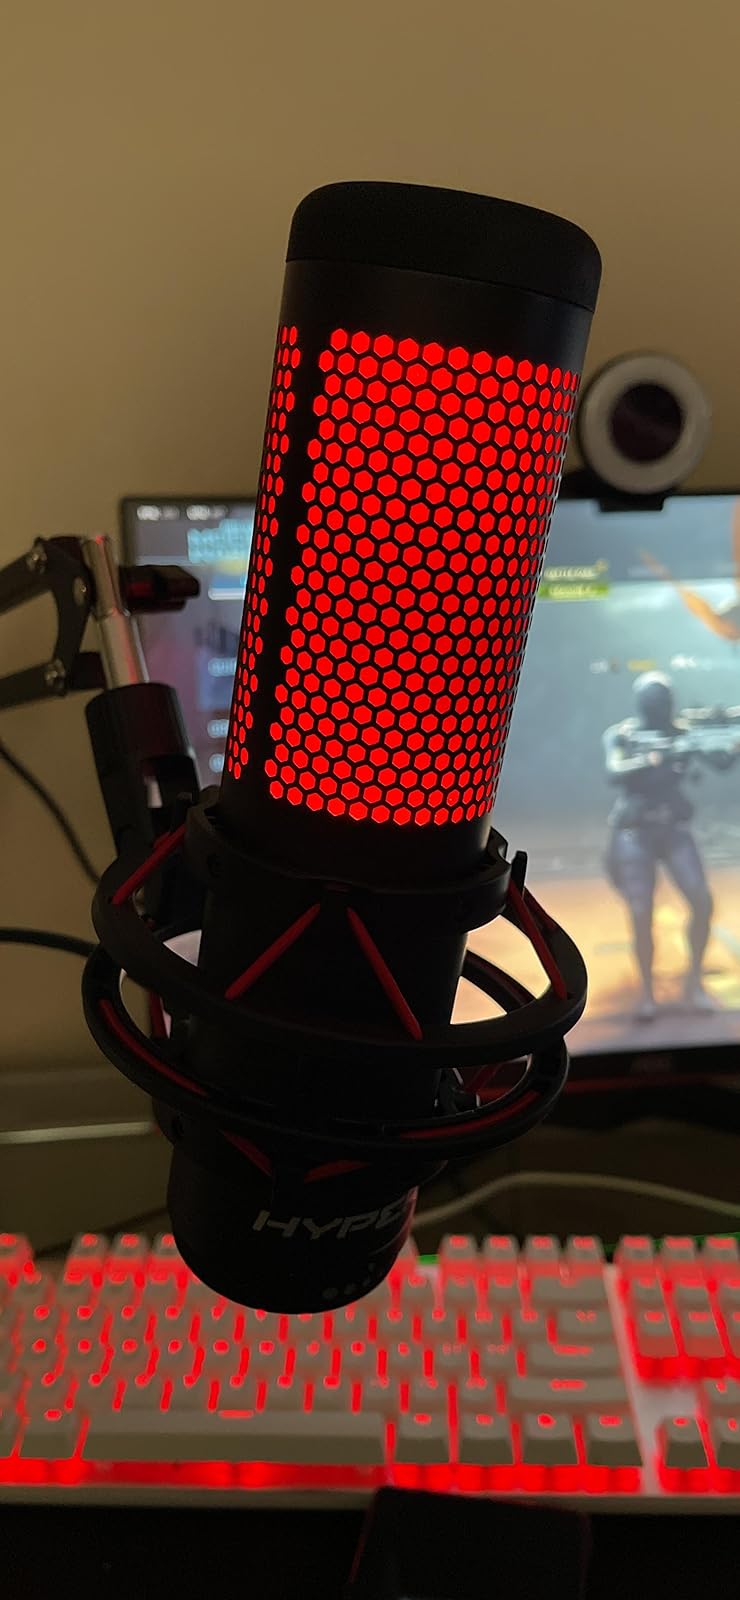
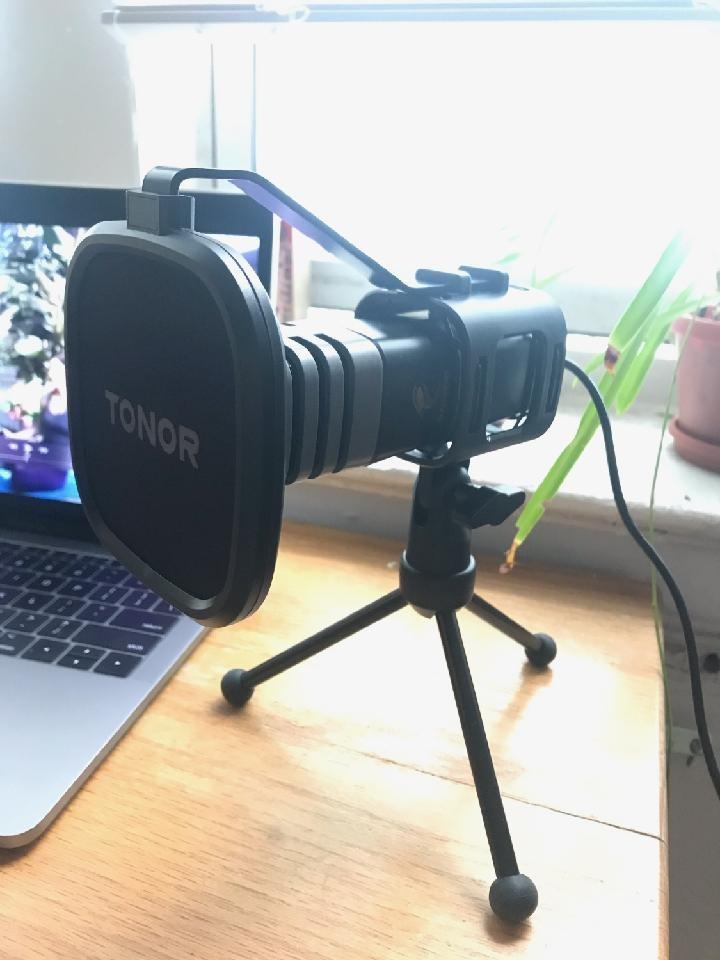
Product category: microphone
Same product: no